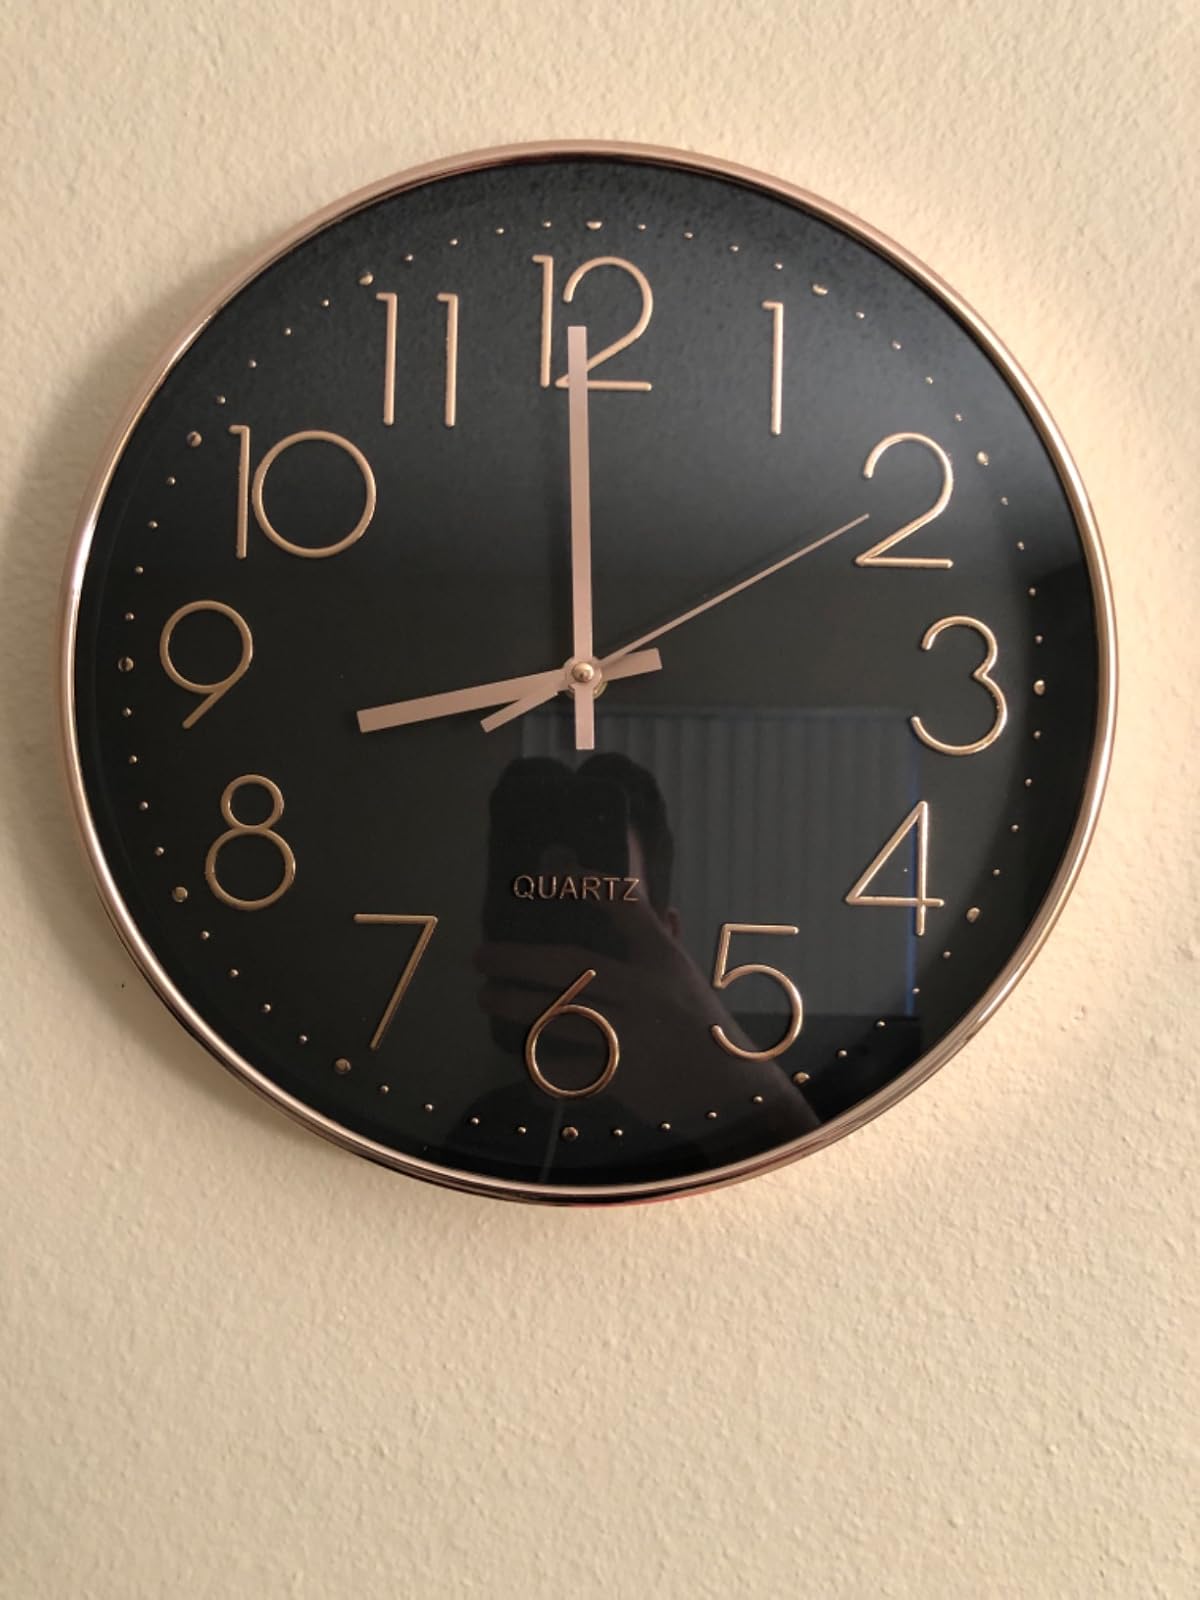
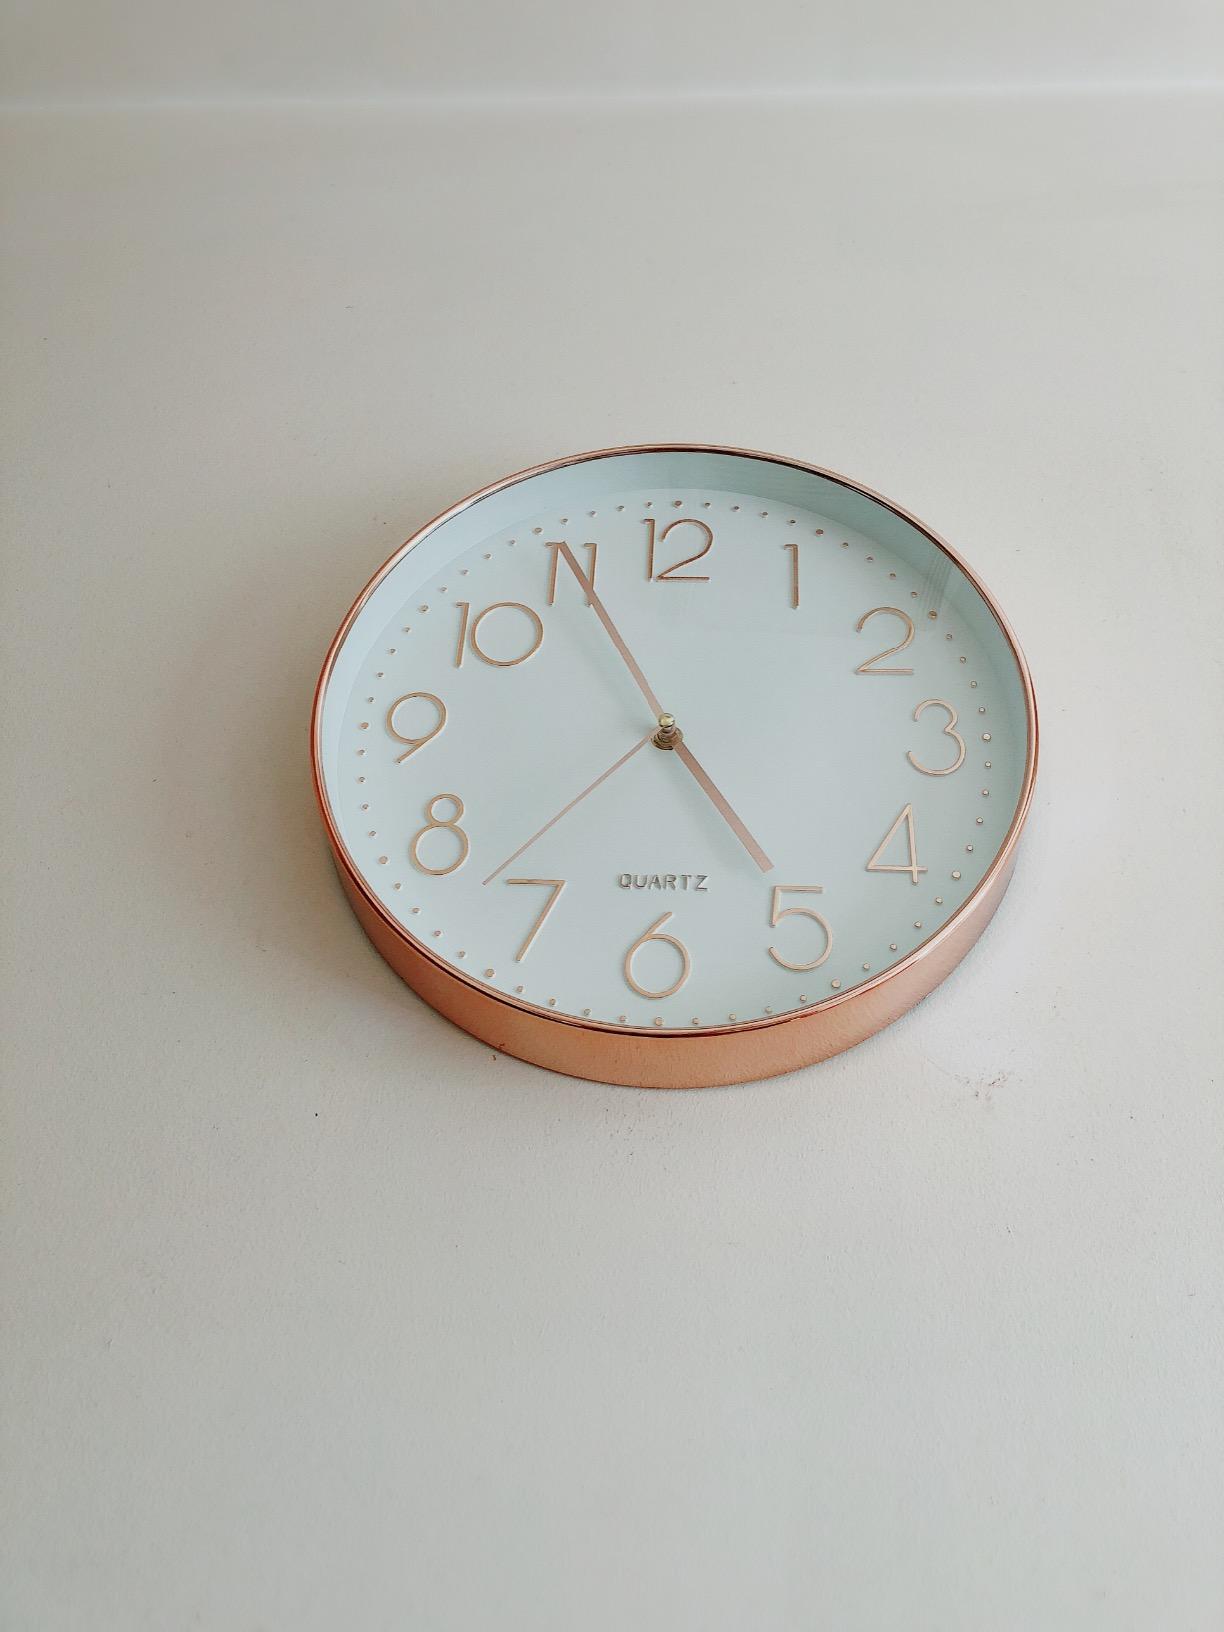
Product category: clock
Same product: no